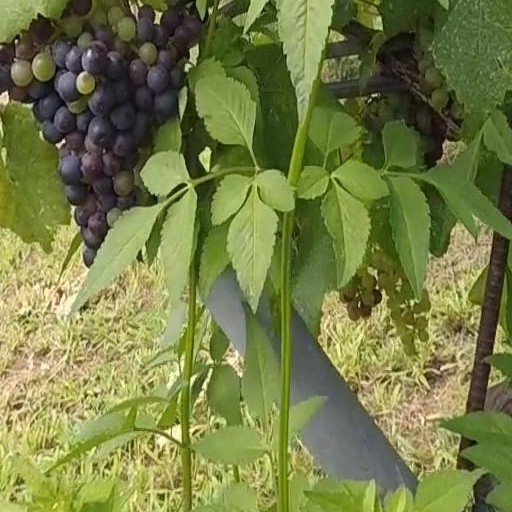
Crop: grape